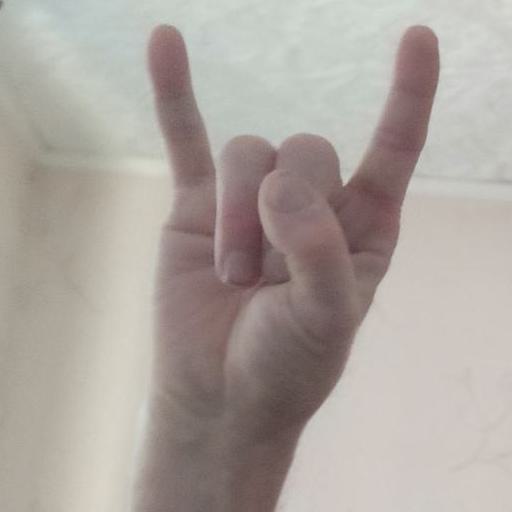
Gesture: rock